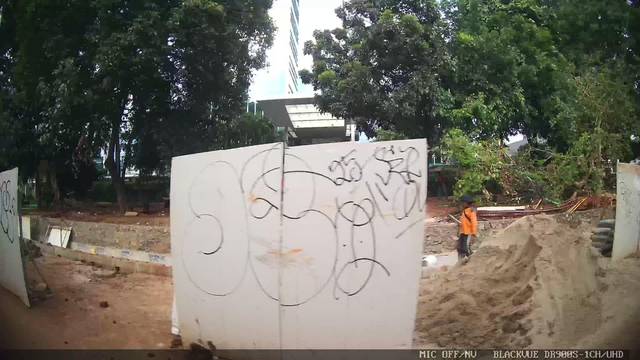
Region: Indonesia
Coordinates: -6.203, 106.801